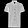
Label: Shirt